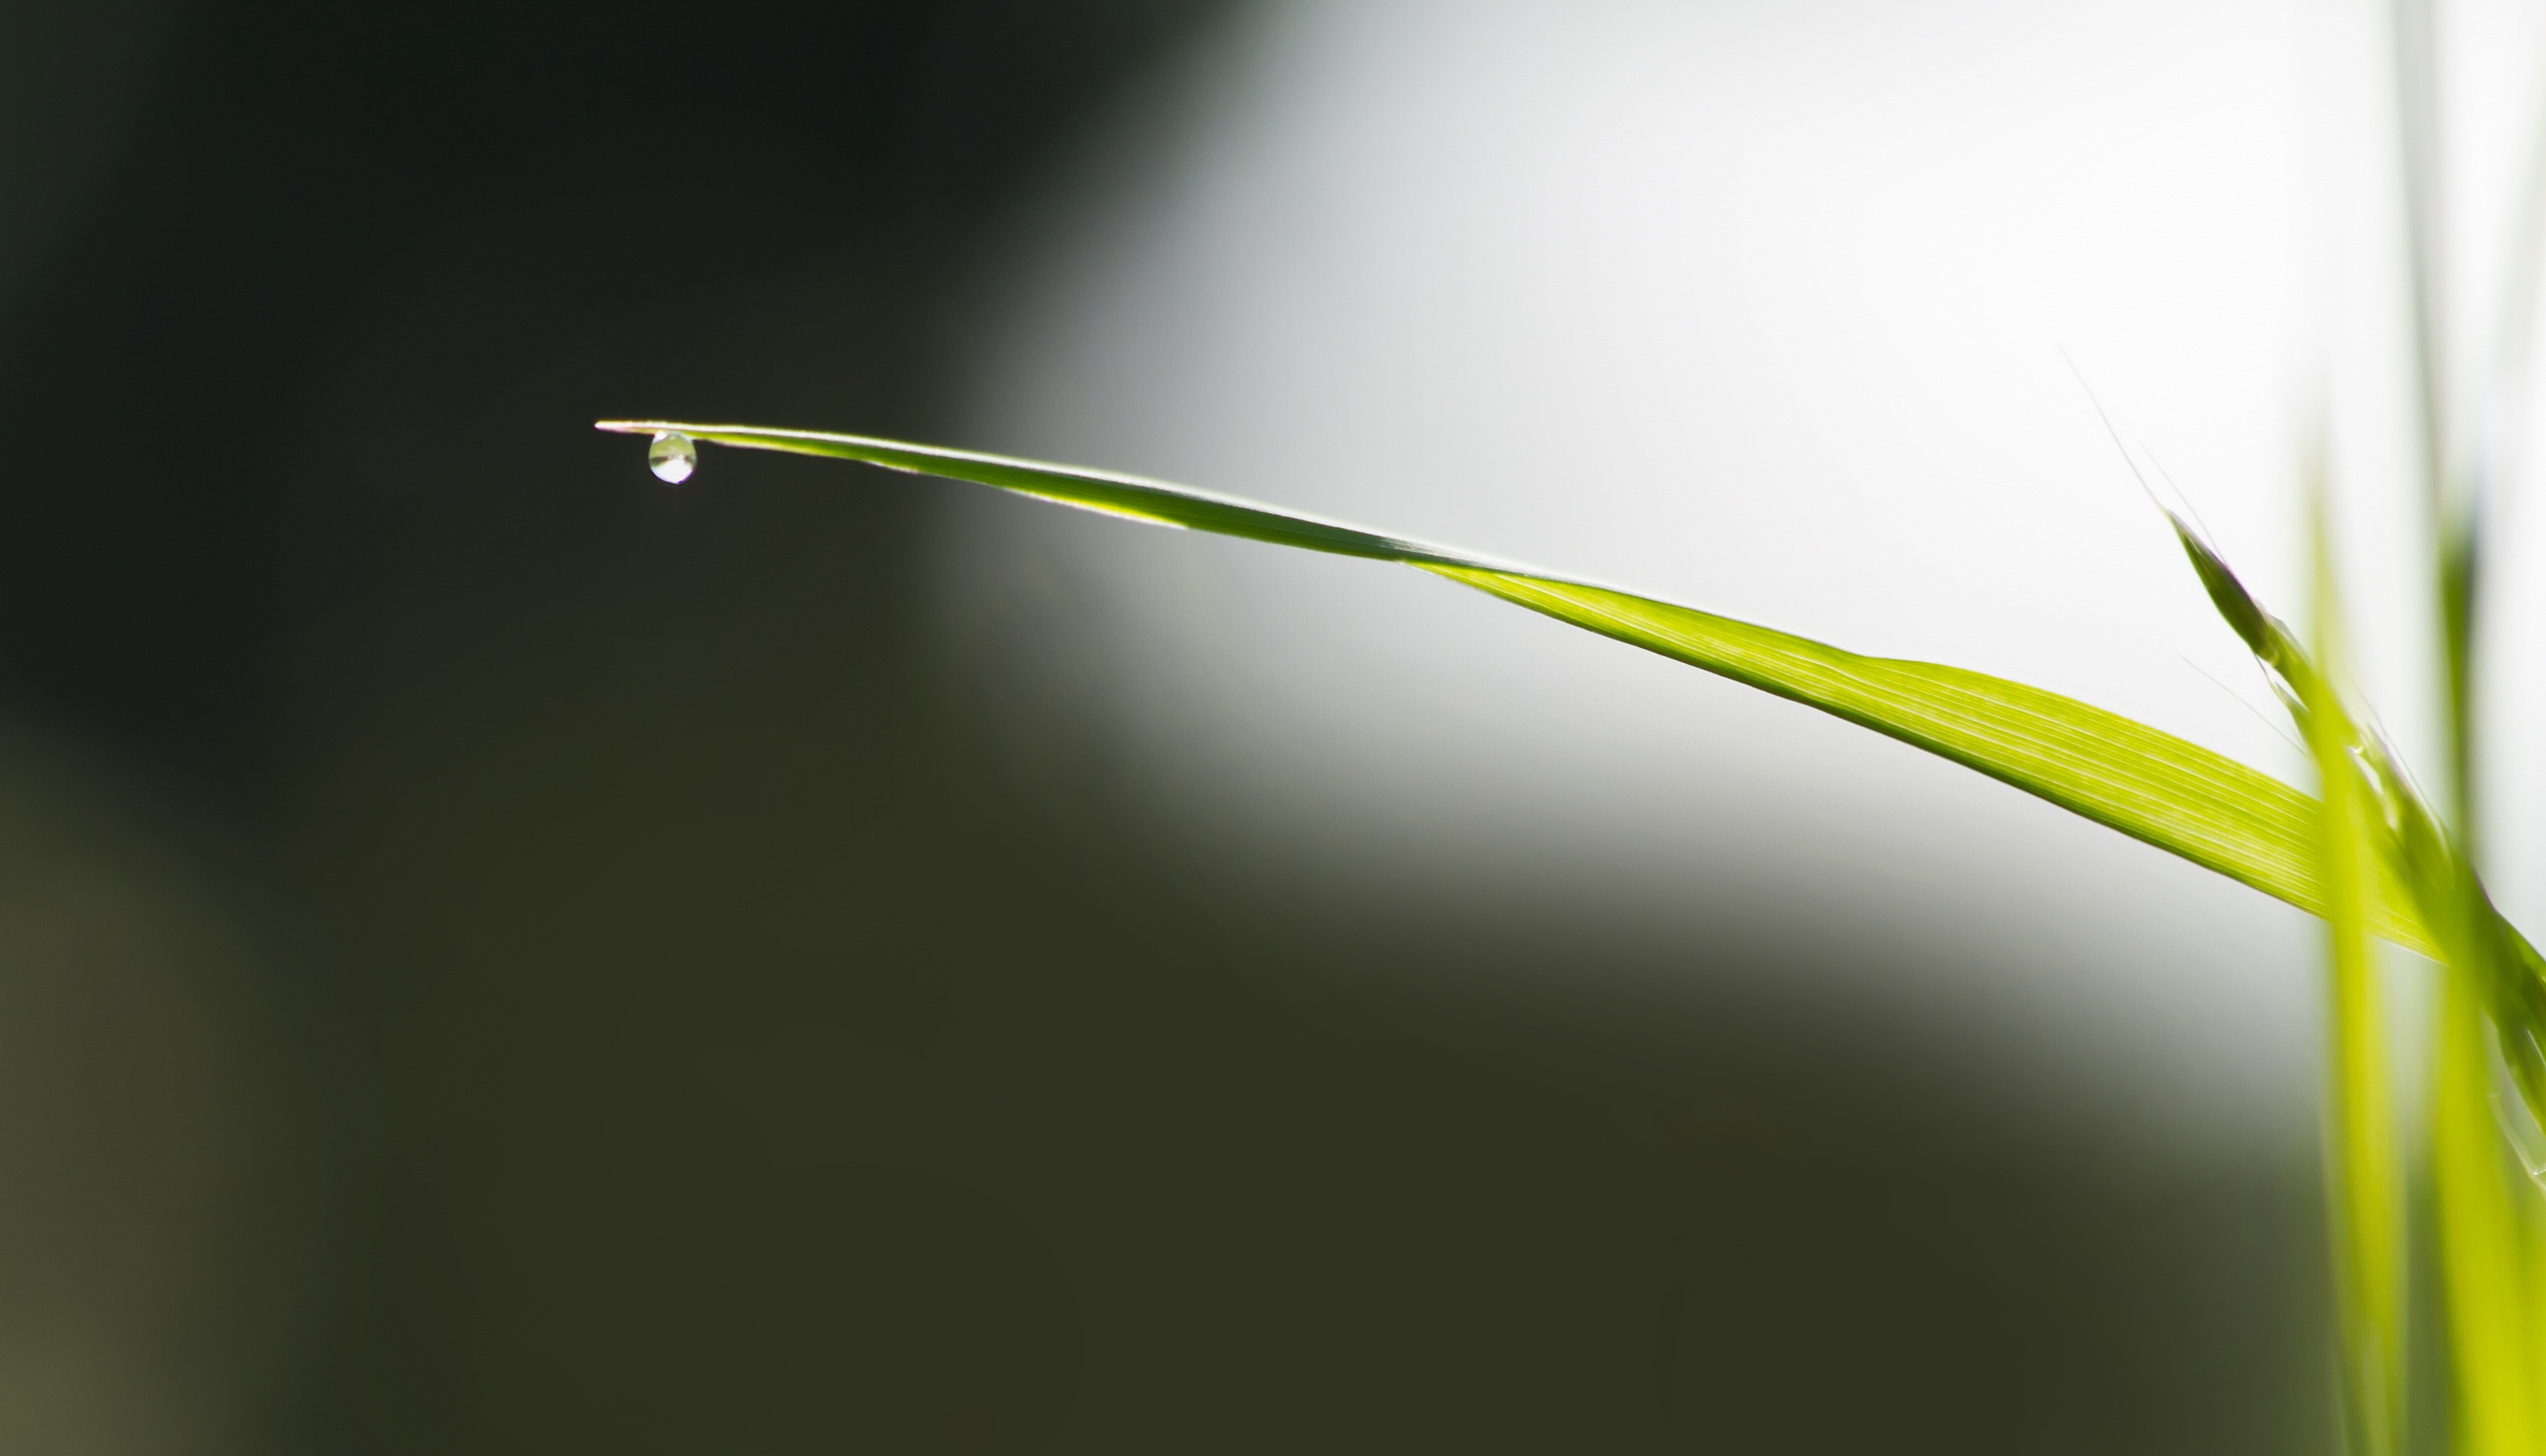
nature, grass, branch, dew, plant, photography, meadow, sunlight, leaf, flower, line, green, pasture, yellow, garden, juicy, flora, close up, blade of grass, loneliness, rush, mood, moisture, back light, macro photography, simply, grass green, grass family, plant stem, computer wallpaper, filligran, on the top